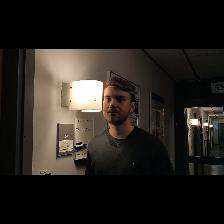
Label: Human